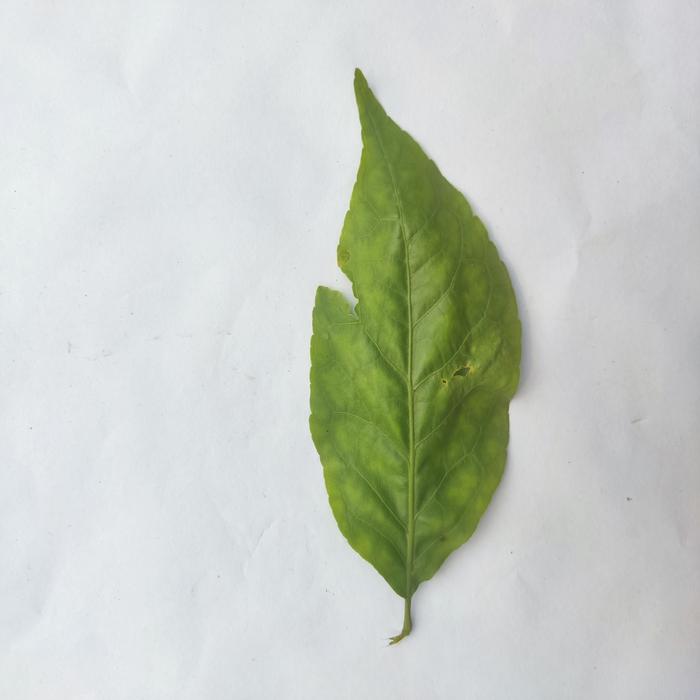
Crop: Aegle Marmelos
Leaf condition: Leaf_Spot